Dolly Varden trout

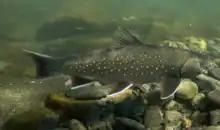
Dolly in shallow water, Kenai National Wildlife Refuge, Alaska

The Dolly Varden trout is found in coastal waters of the North Pacific from Puget Sound north along the British Columbia Coast to the Alaska Peninsula and into the eastern Aleutian Islands, along the Bering Sea and the Arctic Sea to the Mackenzie River. The range in Asia extends south through the Kamchatka Peninsula into northern Japan.